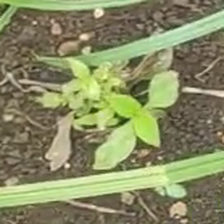
Weed species: Choti_dudhi_(Euphorbia_hirta)